Entry and coronation of Anne of Denmark

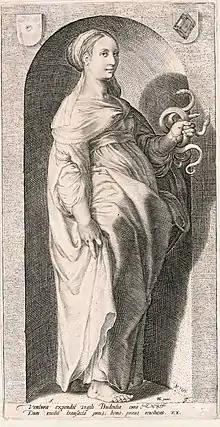
Allegorical figure of Prudence with serpents, a book and an eye for foresight in the two shields, after Hendrik Goltzius

Anne of Denmark and James VI arrived at Leith on 1 May 1590. James VI presented the skipper of Admiral Munk's ship, the pilots, and the trumpeters, violers and kettle drummers at the Shore with forty gold rose noble coins, accounted from his dowry. Anna of Denmark was welcomed by speeches to her lodging on the first floor of the King's Wark, where she stayed for five days. A speech of welcome was made by James Elphinstone. A bonfire was lit that night on the Salisbury Crags of Arthur's Seat fuelled with ten loads of coal and six barrels of tar.